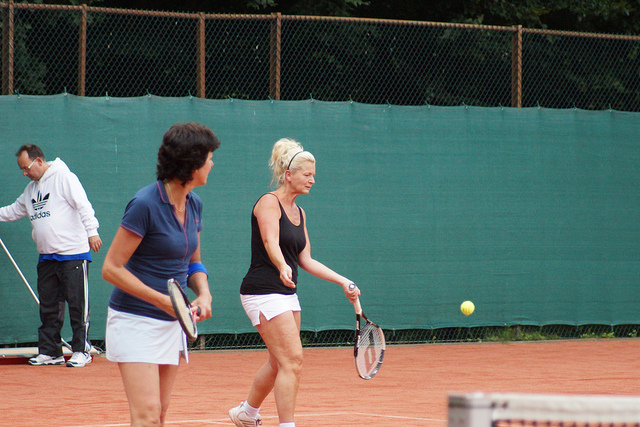
một người phụ nữ áo đen đang đưa vợt ra để đánh quả bóng tennis